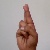
The image shows a hand gesture representing the letter 'R' in Indian Sign Language.